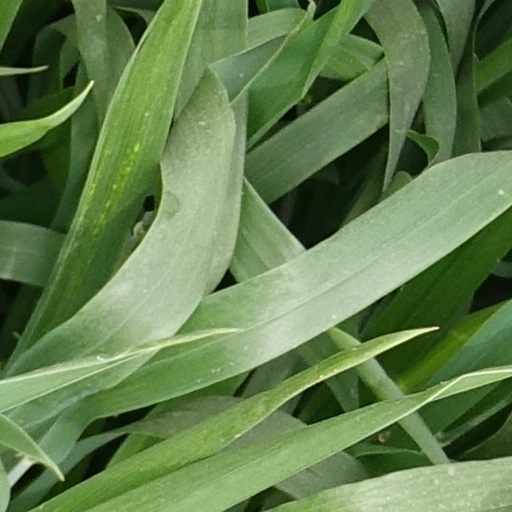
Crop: wheat